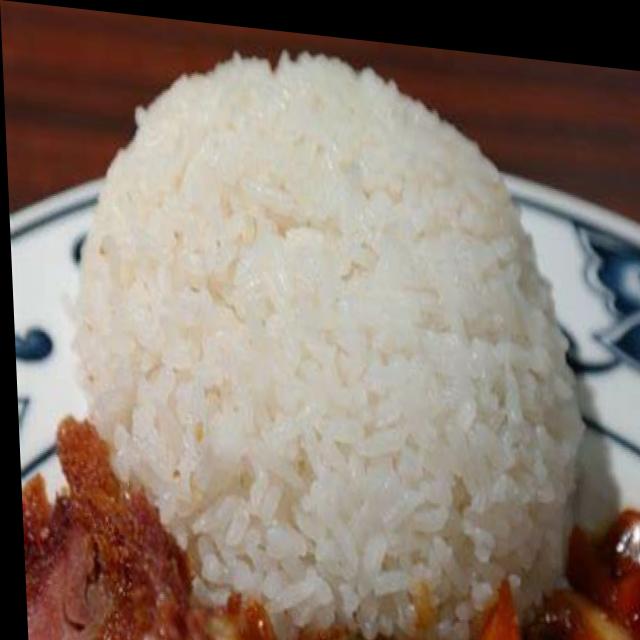
Dish: white_rice